Hawke's Bay United FC

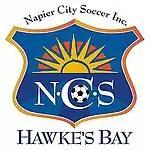
Former logo of Napier City Soccer

Hawke’s Bay United (HBU) was founded in 2005 under the name of Napier City Soccer, as the summer entity of Central League club Napier City Rovers. In the inaugural NZFC season (2004–05), they finished 5th out of 8. The following season, Napier City Soccer was renamed to their current moniker of "Hawke's Bay United" and changed their kit colour to the Hawke's Bay provincial sporting colours of white and black, as part of an effort to greater represent the greater East Coast instead of just the city of Napier. The rebranded Hawkes Bay United finished last in the season standings.